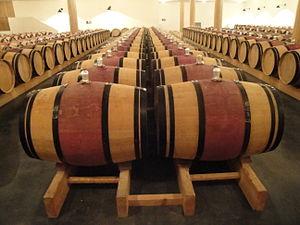
Château Clerc Milon est un vignoble situé au nord-est de l'appellation pauillac en Gironde. Il fait partie de la classification officielle des vins de Bordeaux de 1855 dans laquelle il tient la place de cinquième grand cru.